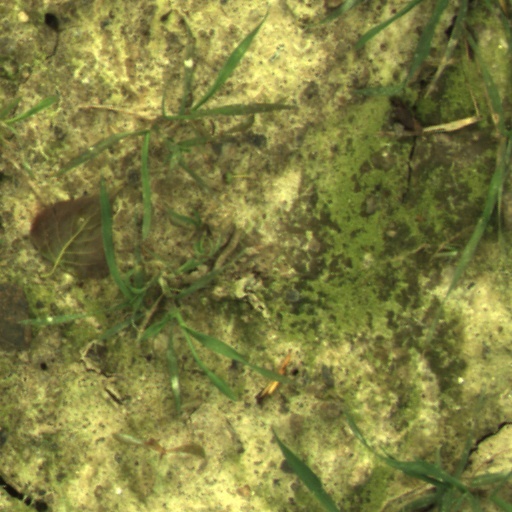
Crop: wheat